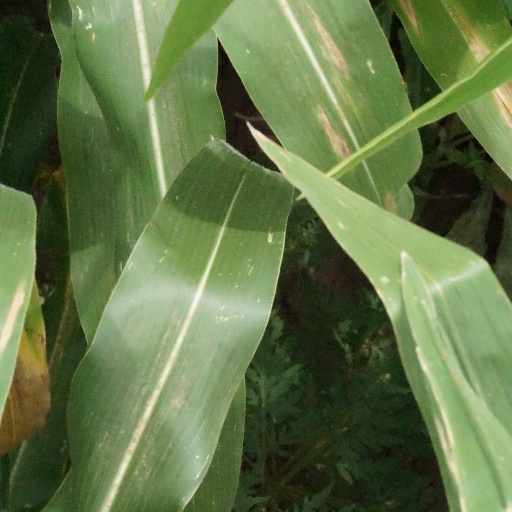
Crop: maize; corn